Browne Park

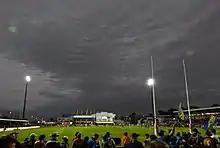
The final minutes of the NRL elimination final between Parramatta and Newcastle on 12 September 2021

In September 2020, the Queensland Government committed $25 million for a redevelopment of Browne Park. Seating capacity will be increased via the replacement of the Jack Crow Stand with a new grandstand that will seat nearly 4,000 spectators along with improved player facilities.